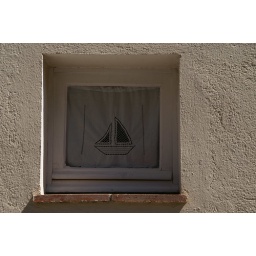
Net curtains for a boat house in Port Grimaud, near St Tropez.